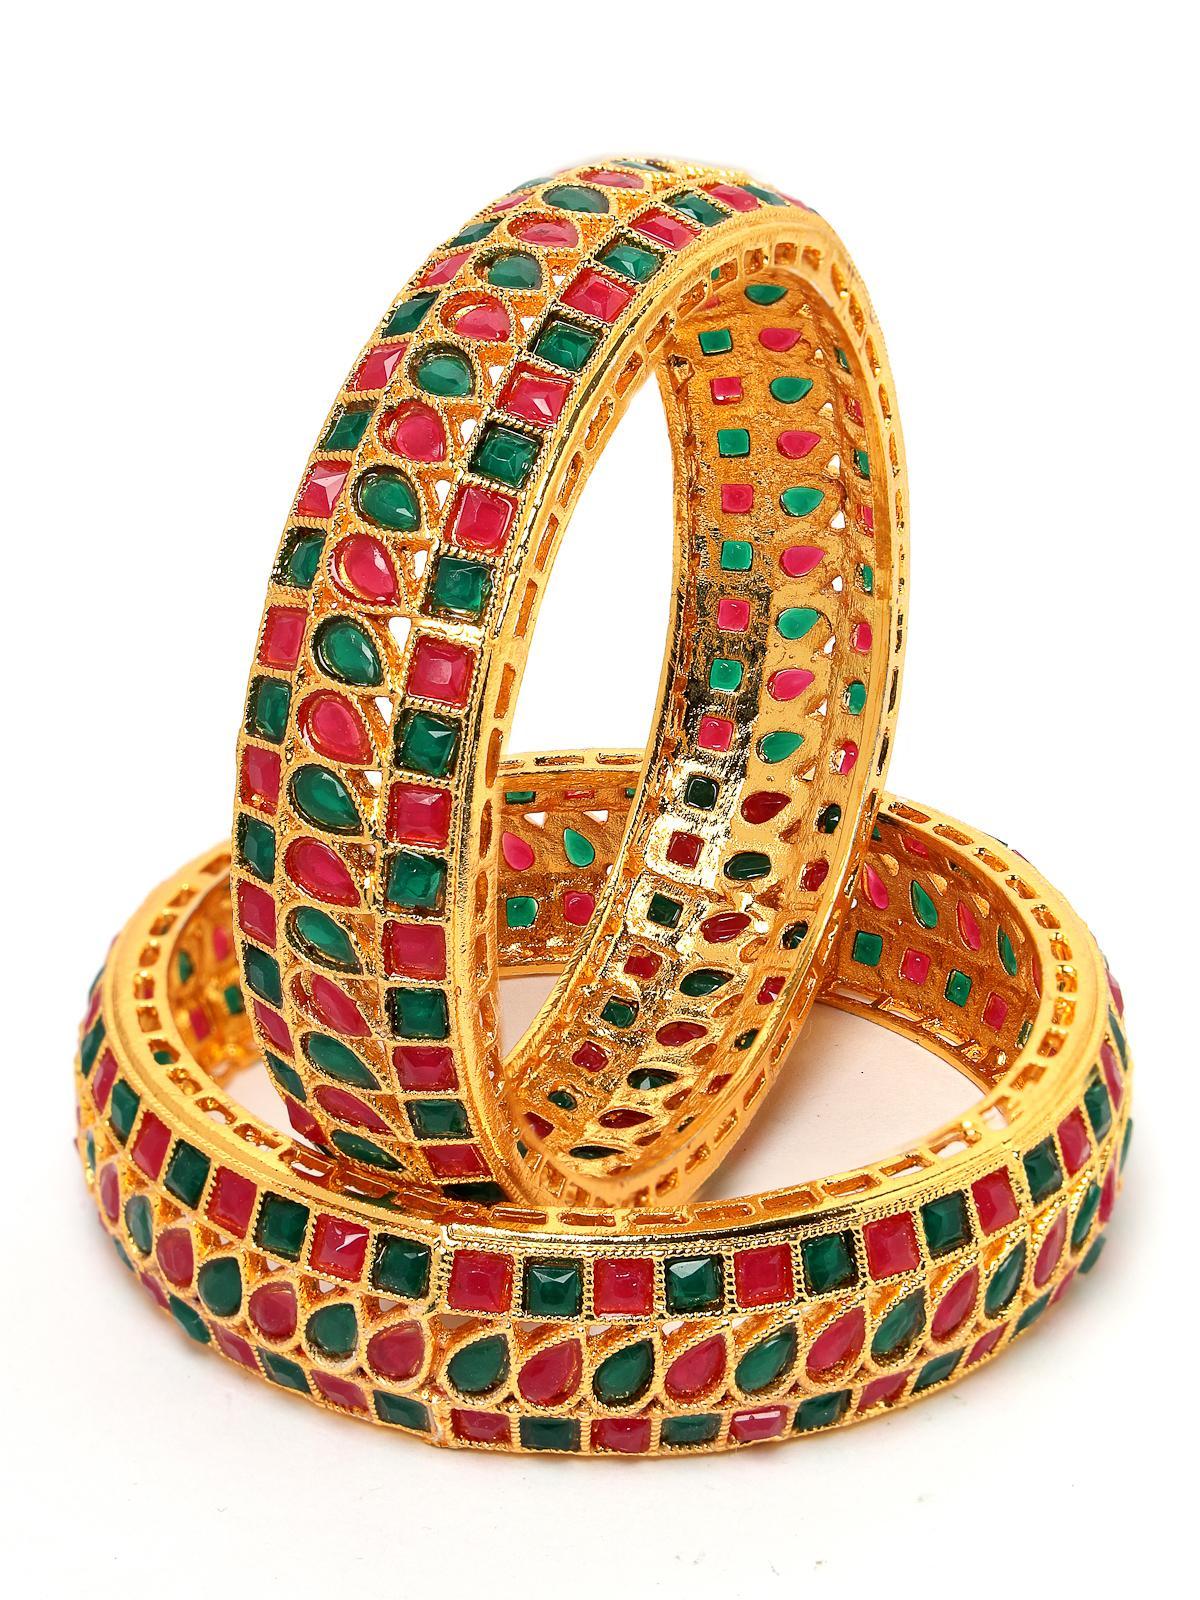
Sukkhi Unique Traditional Kada Style Gold Plated Red And Green Broad Bracelet Bangle Set Jewellery for Women & Girls|Set of 2 Latest Design|Birthday Anniversary Gift for Women|B105928_2.6
Type: Bracelets & Bangles
Brand: Sukkhi
Price: Rs. 413
 Adorn yourself with the Sukkhi Unique Traditional Kada Style Gold Plated Broad Bracelet Bangle Set for Women & Girls. This set of two showcases a unique blend of red and green in a traditional kada style, featuring the latest design trends. The gold-plated finish adds an opulent touch to any ensemble. Sized at 2.4, 2.6 and 2.8, these broad bracelets make for a perfect birthday or anniversary gift, celebrating cultural richness and timeless beauty for the special women in your life with a set that's both unique and versatile.Disclaimer:There may be slight variation in shade and colour due to photographic effects and monitor settings
Included: 2 Bangles